Johan Eberhard Carlberg

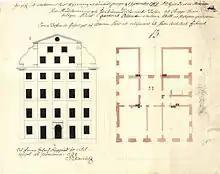
Building plan for the Hobelinska house from 1767, signed by Eberhard Carlberg.

Carlberg began work in 1700 at the fortification in Marstrand, working at first as a volunteer but later (11 January 1702 until 1703) as project leader.